Contour line

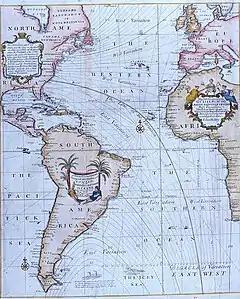
Edmond Halley's "New and Correct Chart Shewing the Variations of the Compass" (1701)

The idea of lines that join points of equal value was rediscovered several times. The oldest known isobath (contour line of constant depth) is found on a map dated 1584 of the river Spaarne, near Haarlem, by Dutchman Pieter Bruinsz. In 1701, Edmond Halley used such lines (isogons) on a chart of magnetic variation. The Dutch engineer Nicholas Cruquius drew the bed of the river Merwede with lines of equal depth (isobaths) at intervals of 1 fathom in 1727, and Philippe Buache used them at 10-fathom intervals on a chart of the English Channel that was prepared in 1737 and published in 1752. Such lines were used to describe a land surface (contour lines) in a map of the Duchy of Modena and Reggio by Domenico Vandelli in 1746, and they were studied theoretically by Ducarla in 1771, and Charles Hutton used them in the Schiehallion experiment. In 1791, a map of France by J. L. Dupain-Triel used contour lines at 20-metre intervals, hachures, spot-heights and a vertical section. In 1801, the chief of the French Corps of Engineers, Haxo, used contour lines at the larger scale of 1:500 on a plan of his projects for Rocca d'Anfo, now in northern Italy, under Napoleon.